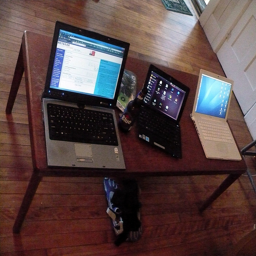
A wooden table with three laptop computers on top of it.
There are three laptops on a  coffee table.
A coffee table with three laptops sitting open.
Three laptop computers sit on a wooden table and all of the computers are all on.
three laptops on a coffee table on a wooden floor